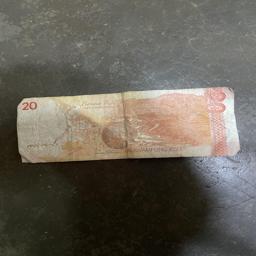
Label: 20_Old_Back